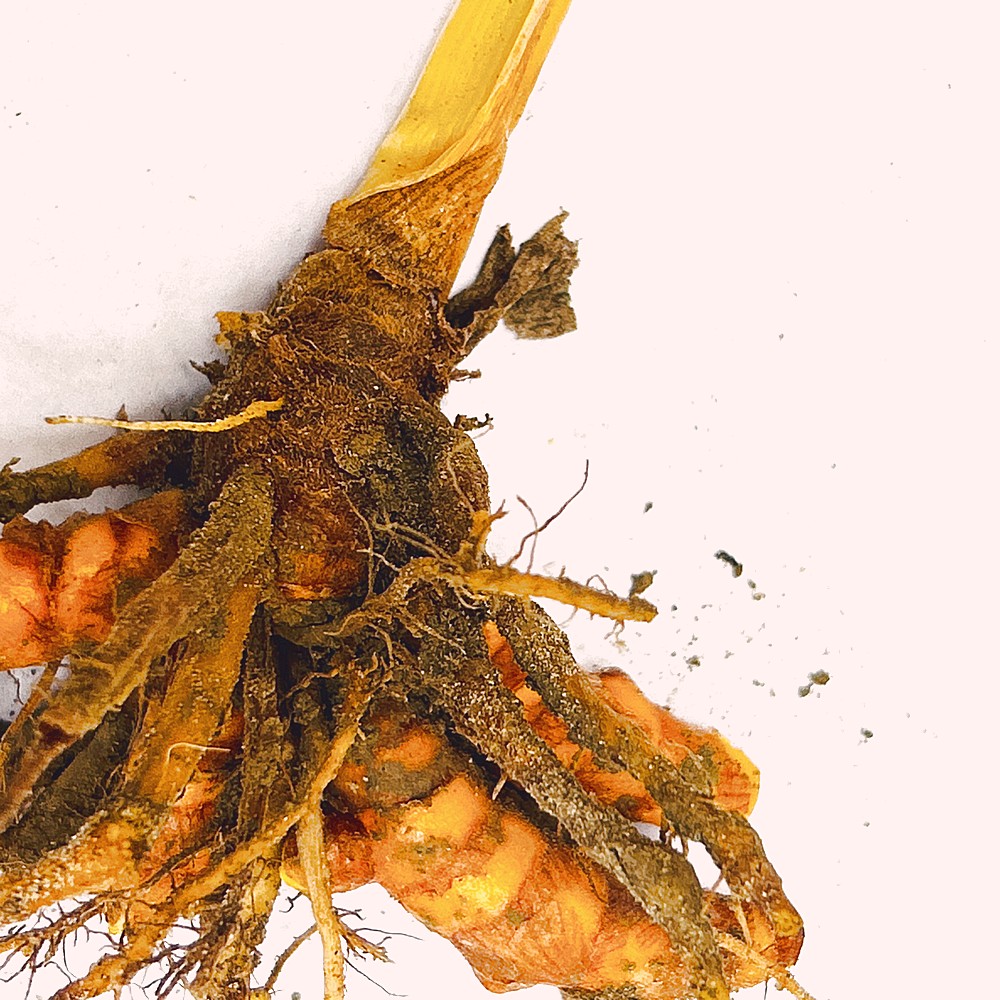
Label: Rhizome Healthy Root